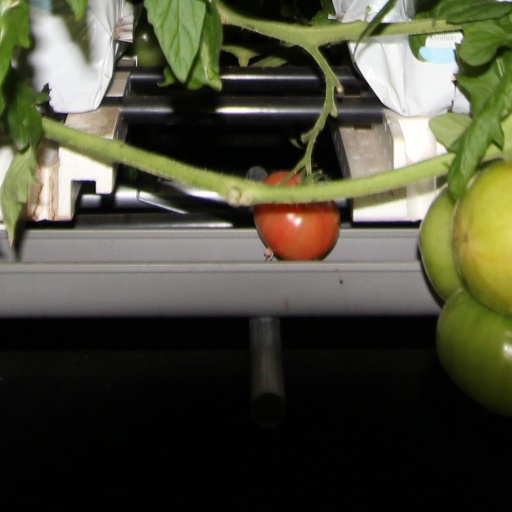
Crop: tomato